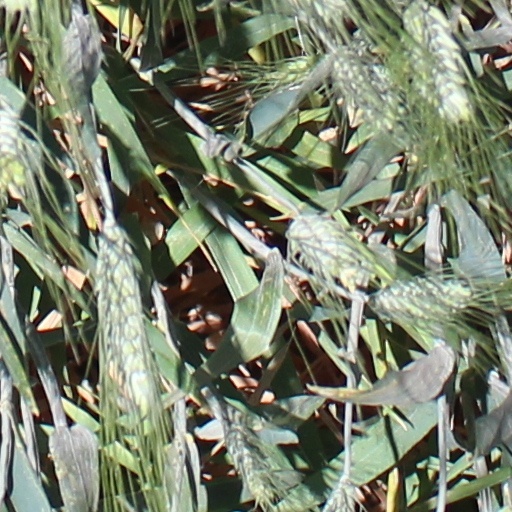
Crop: wheat